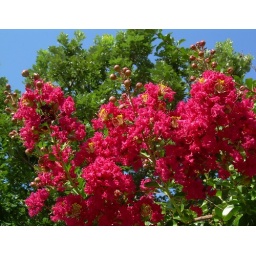
red crepe myrtle blooms against green burr oak leaves against the blue sky